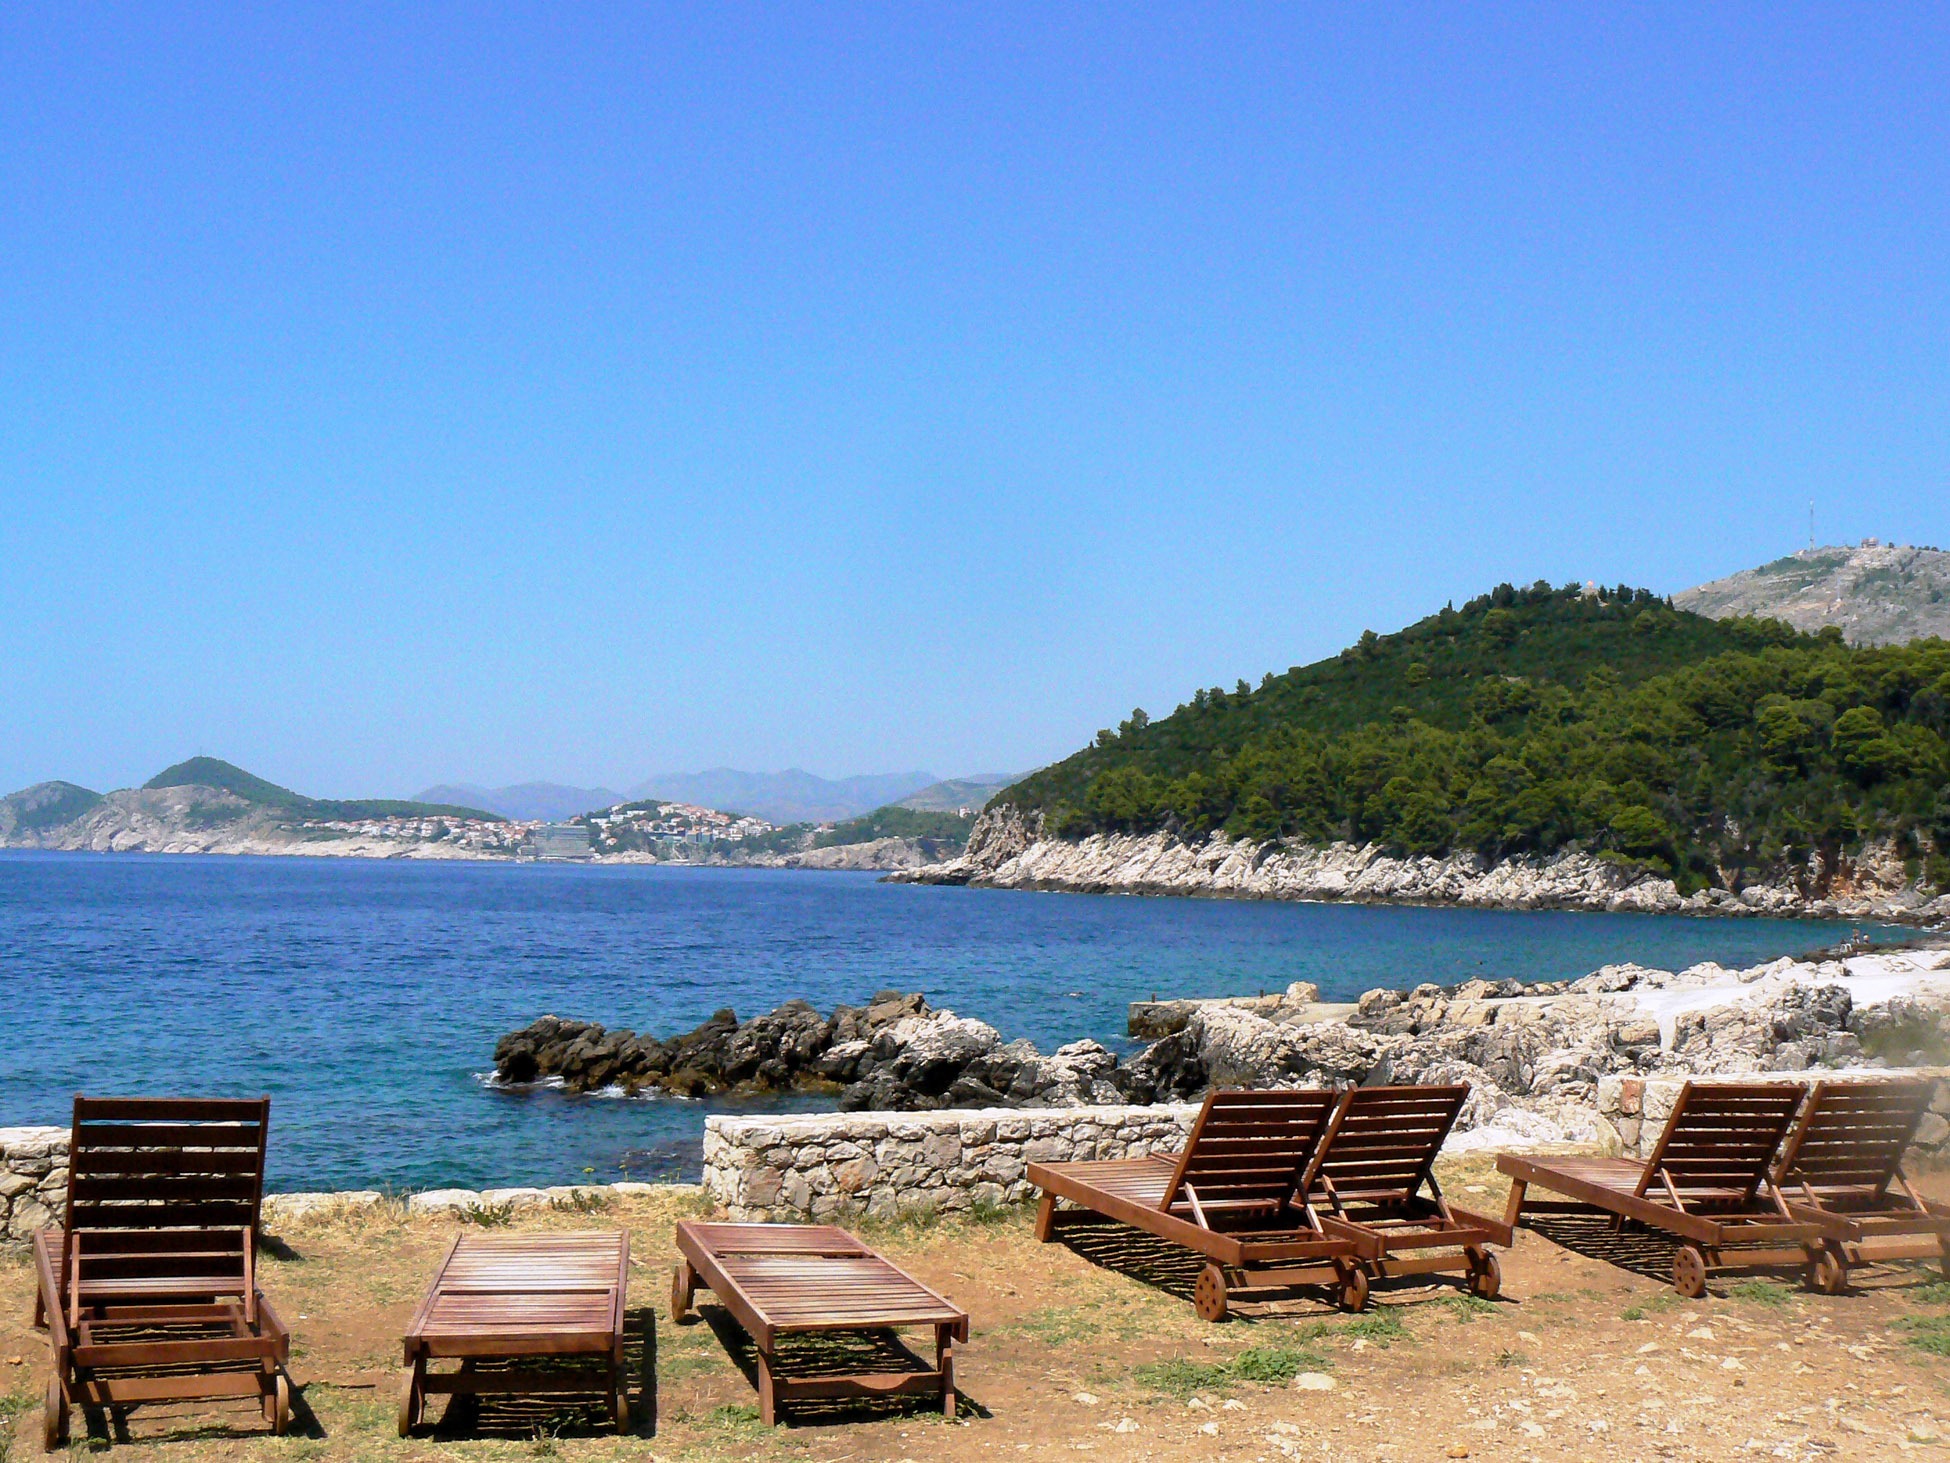
beach, sea, coast, water, ocean, horizon, sky, warm, shore, lake, summer, vacation, coastline, tan, cove, mediterranean, relax, peaceful, holiday, bay, island, italy, tourism, loch, cape, promontory, coastal and oceanic landforms